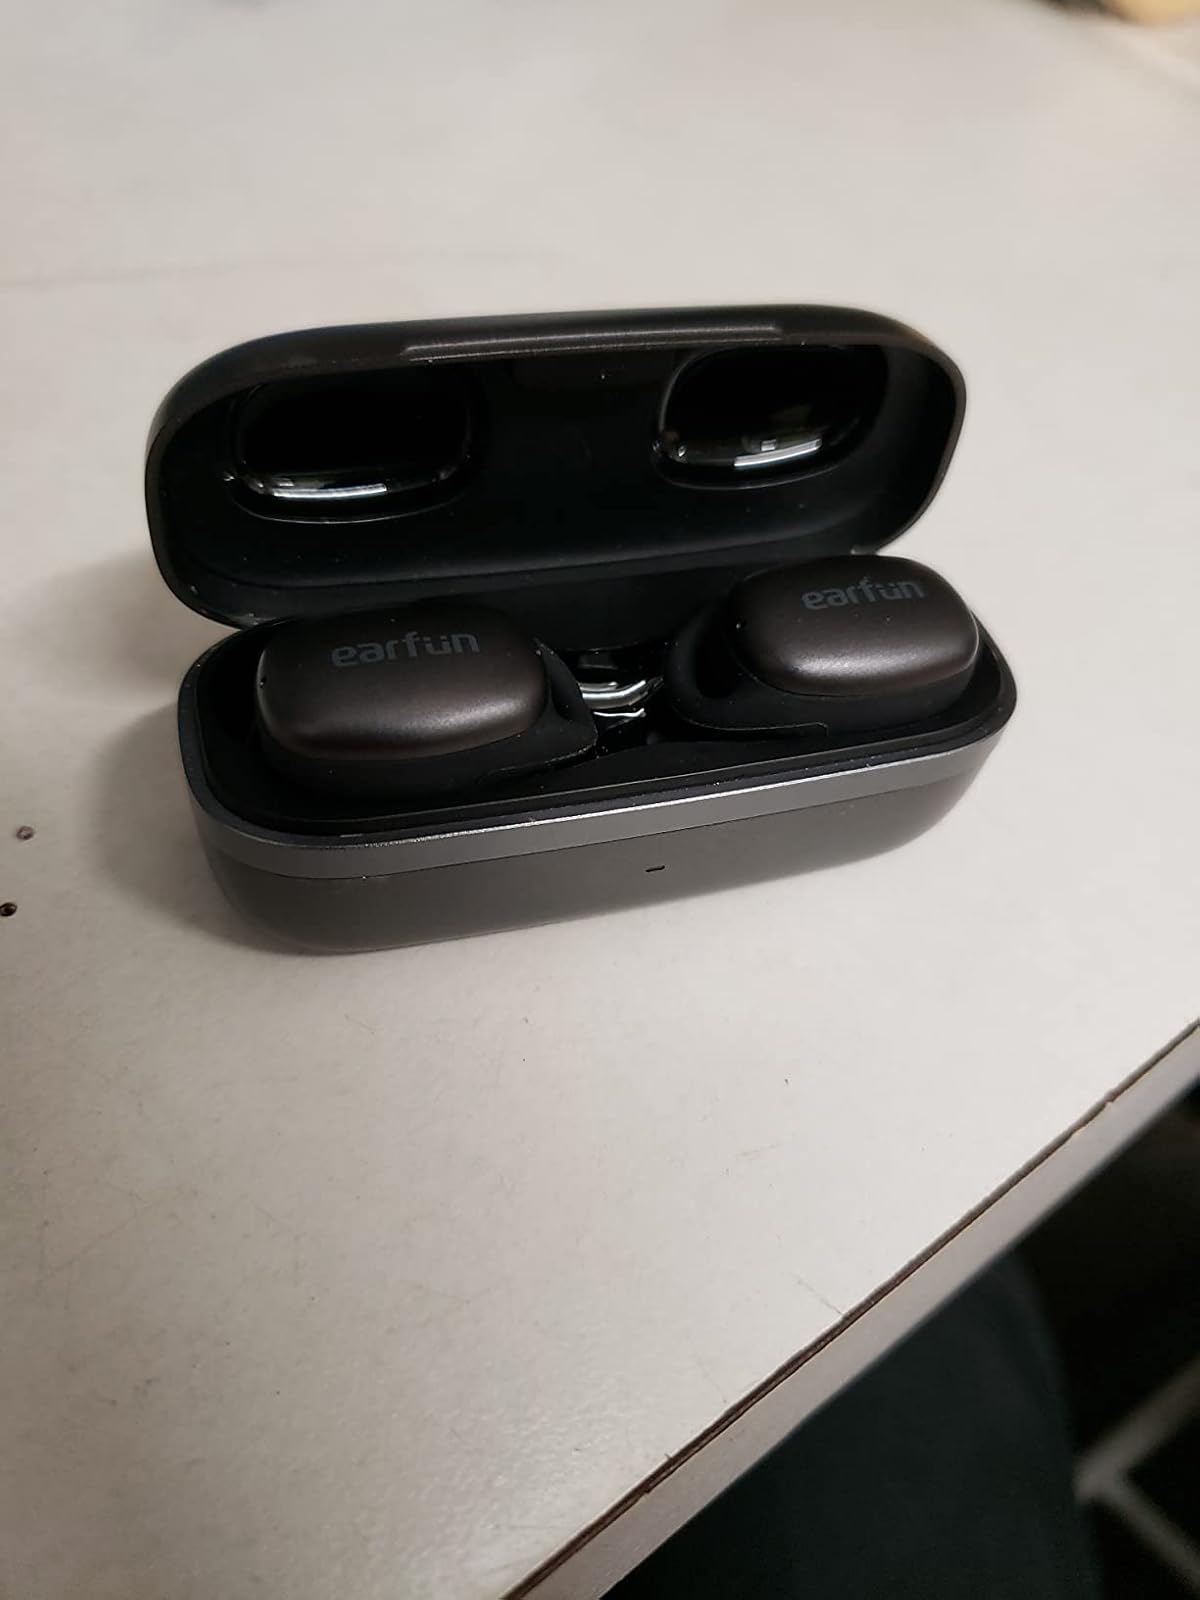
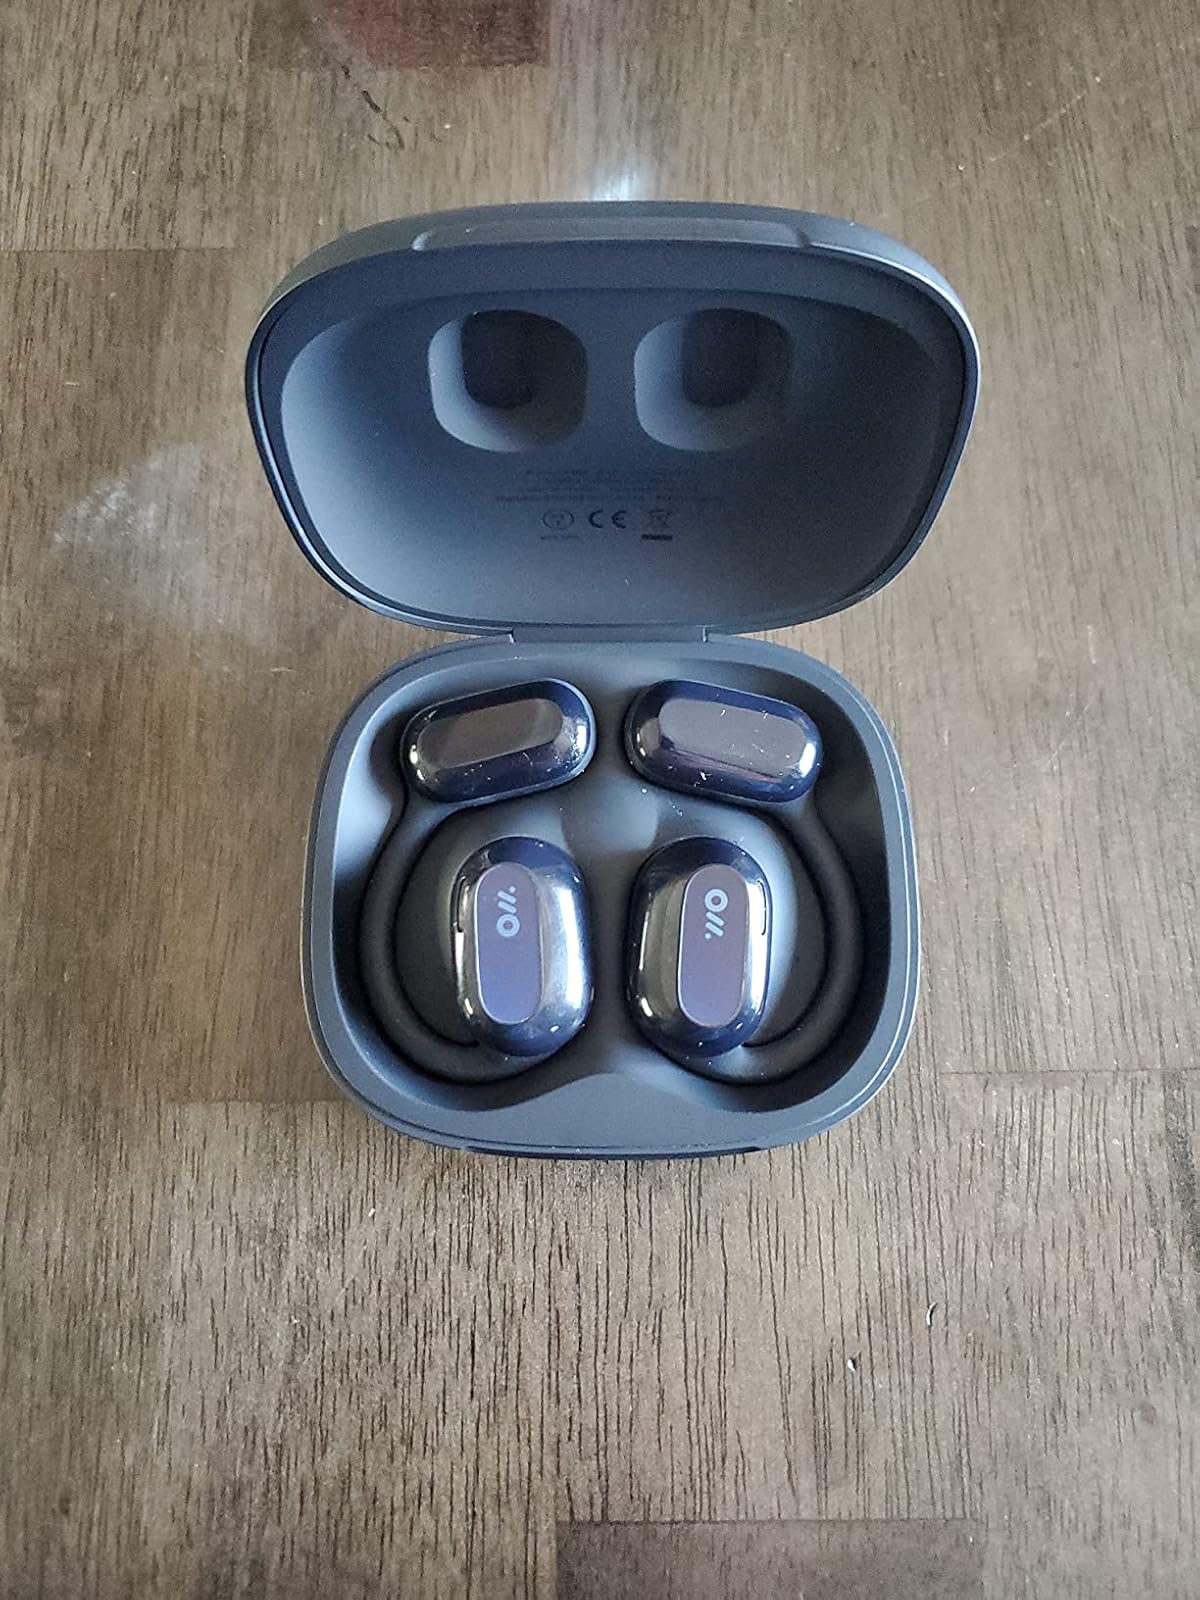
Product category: earbuds
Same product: no